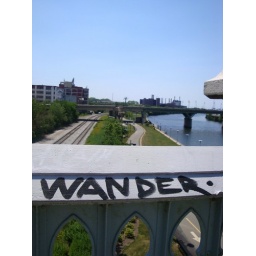
walnut street bridge in philadelphia